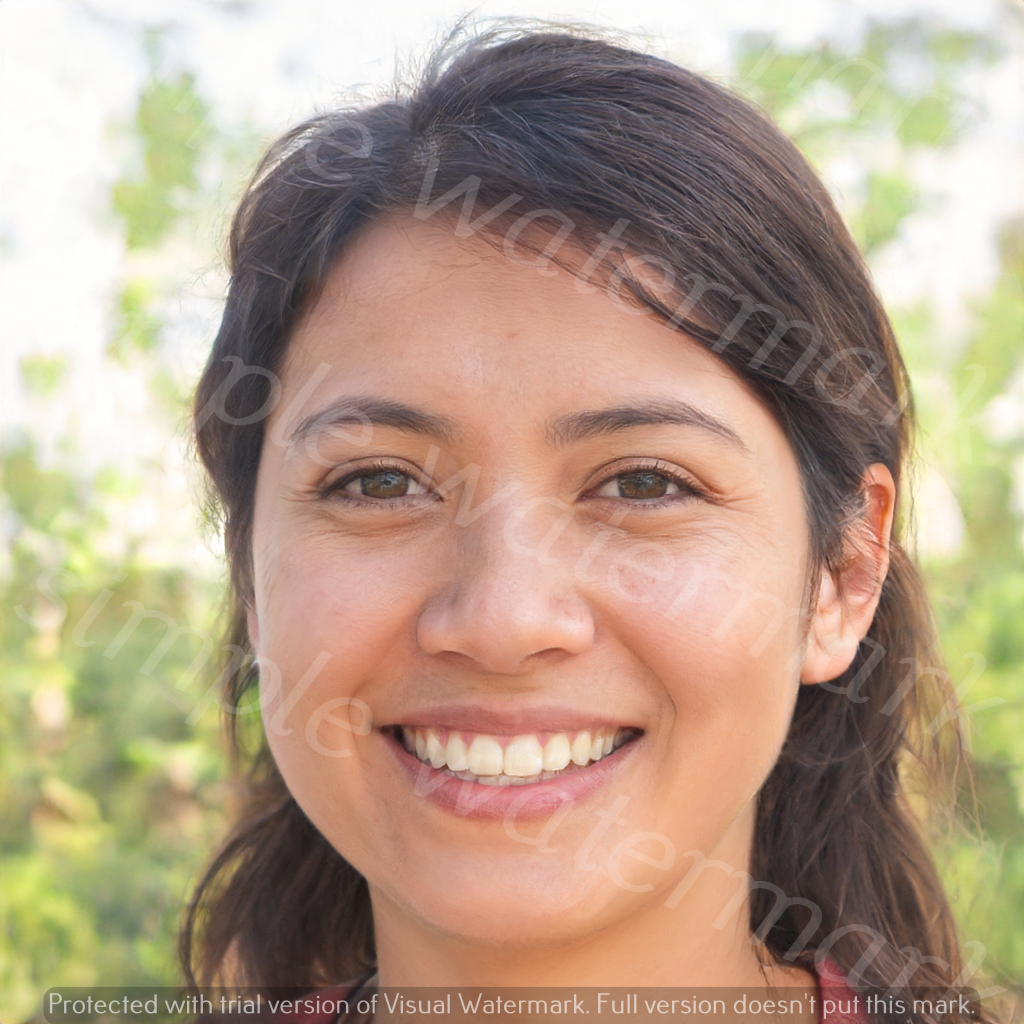
Label: Watermark